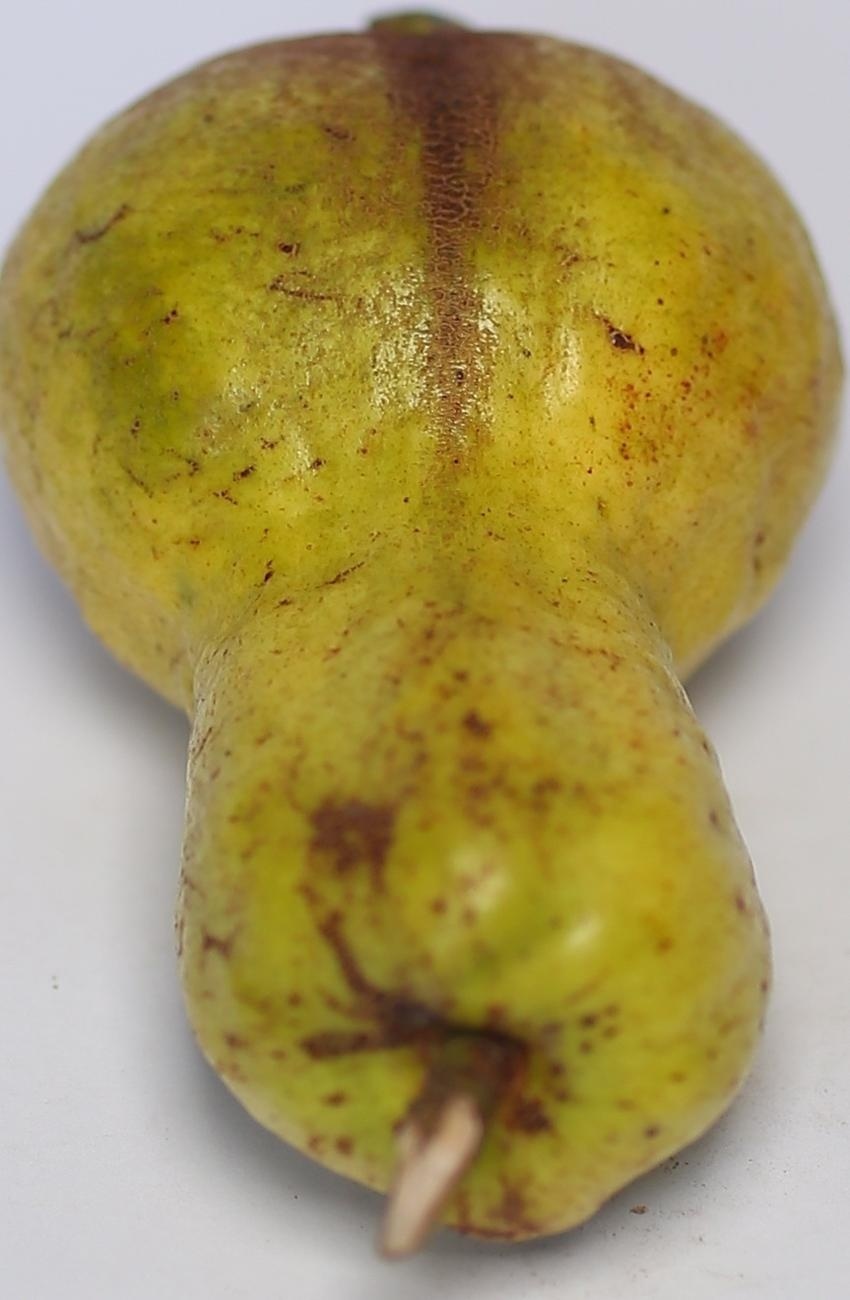
Maturity: mature-green
Variety: local-sindhi